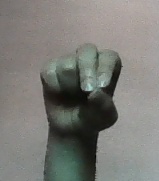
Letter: gaaf